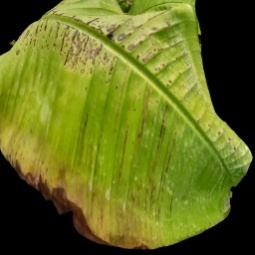
Label: Potassium